Kootenai Falls

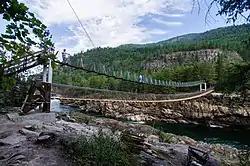
The Kootenai Falls Swinging Bridge in 2019

The Kootenai Falls Swinging Bridge, known to locals as just the Swinging Bridge, is a simple suspension footbridge that crosses the Kootenai River just downstream of Kootenai Falls. The bridge was first constructed by the Civilian Conservation Corps during the Great Depression, allowing the US Forest Service to better facilitate firefighter access to the forested mountains just north of the river. The bridge is open to the public and offers visitors elevated views of Kootenai Falls.